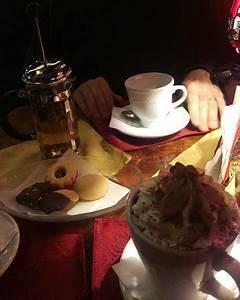
chicken